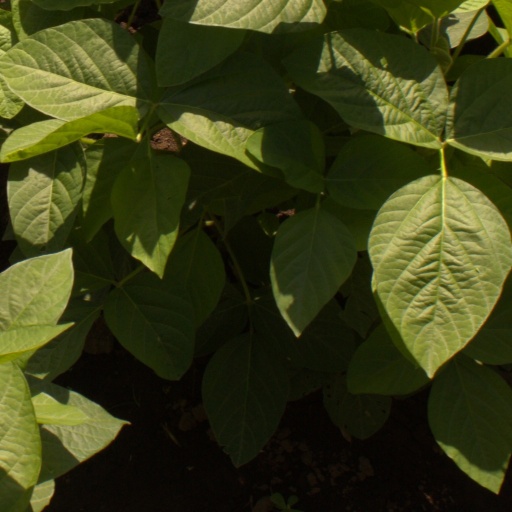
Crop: soybean